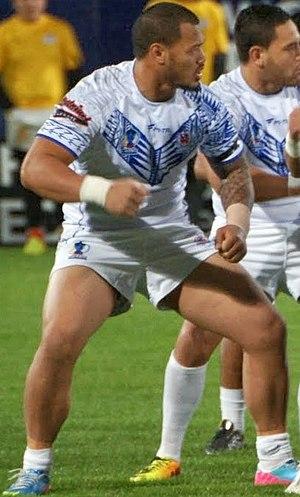
Le Siva Tau de l'équipe nationale de rugby à XIII des Samoa le 11 novembre 2013 à Perpignan.